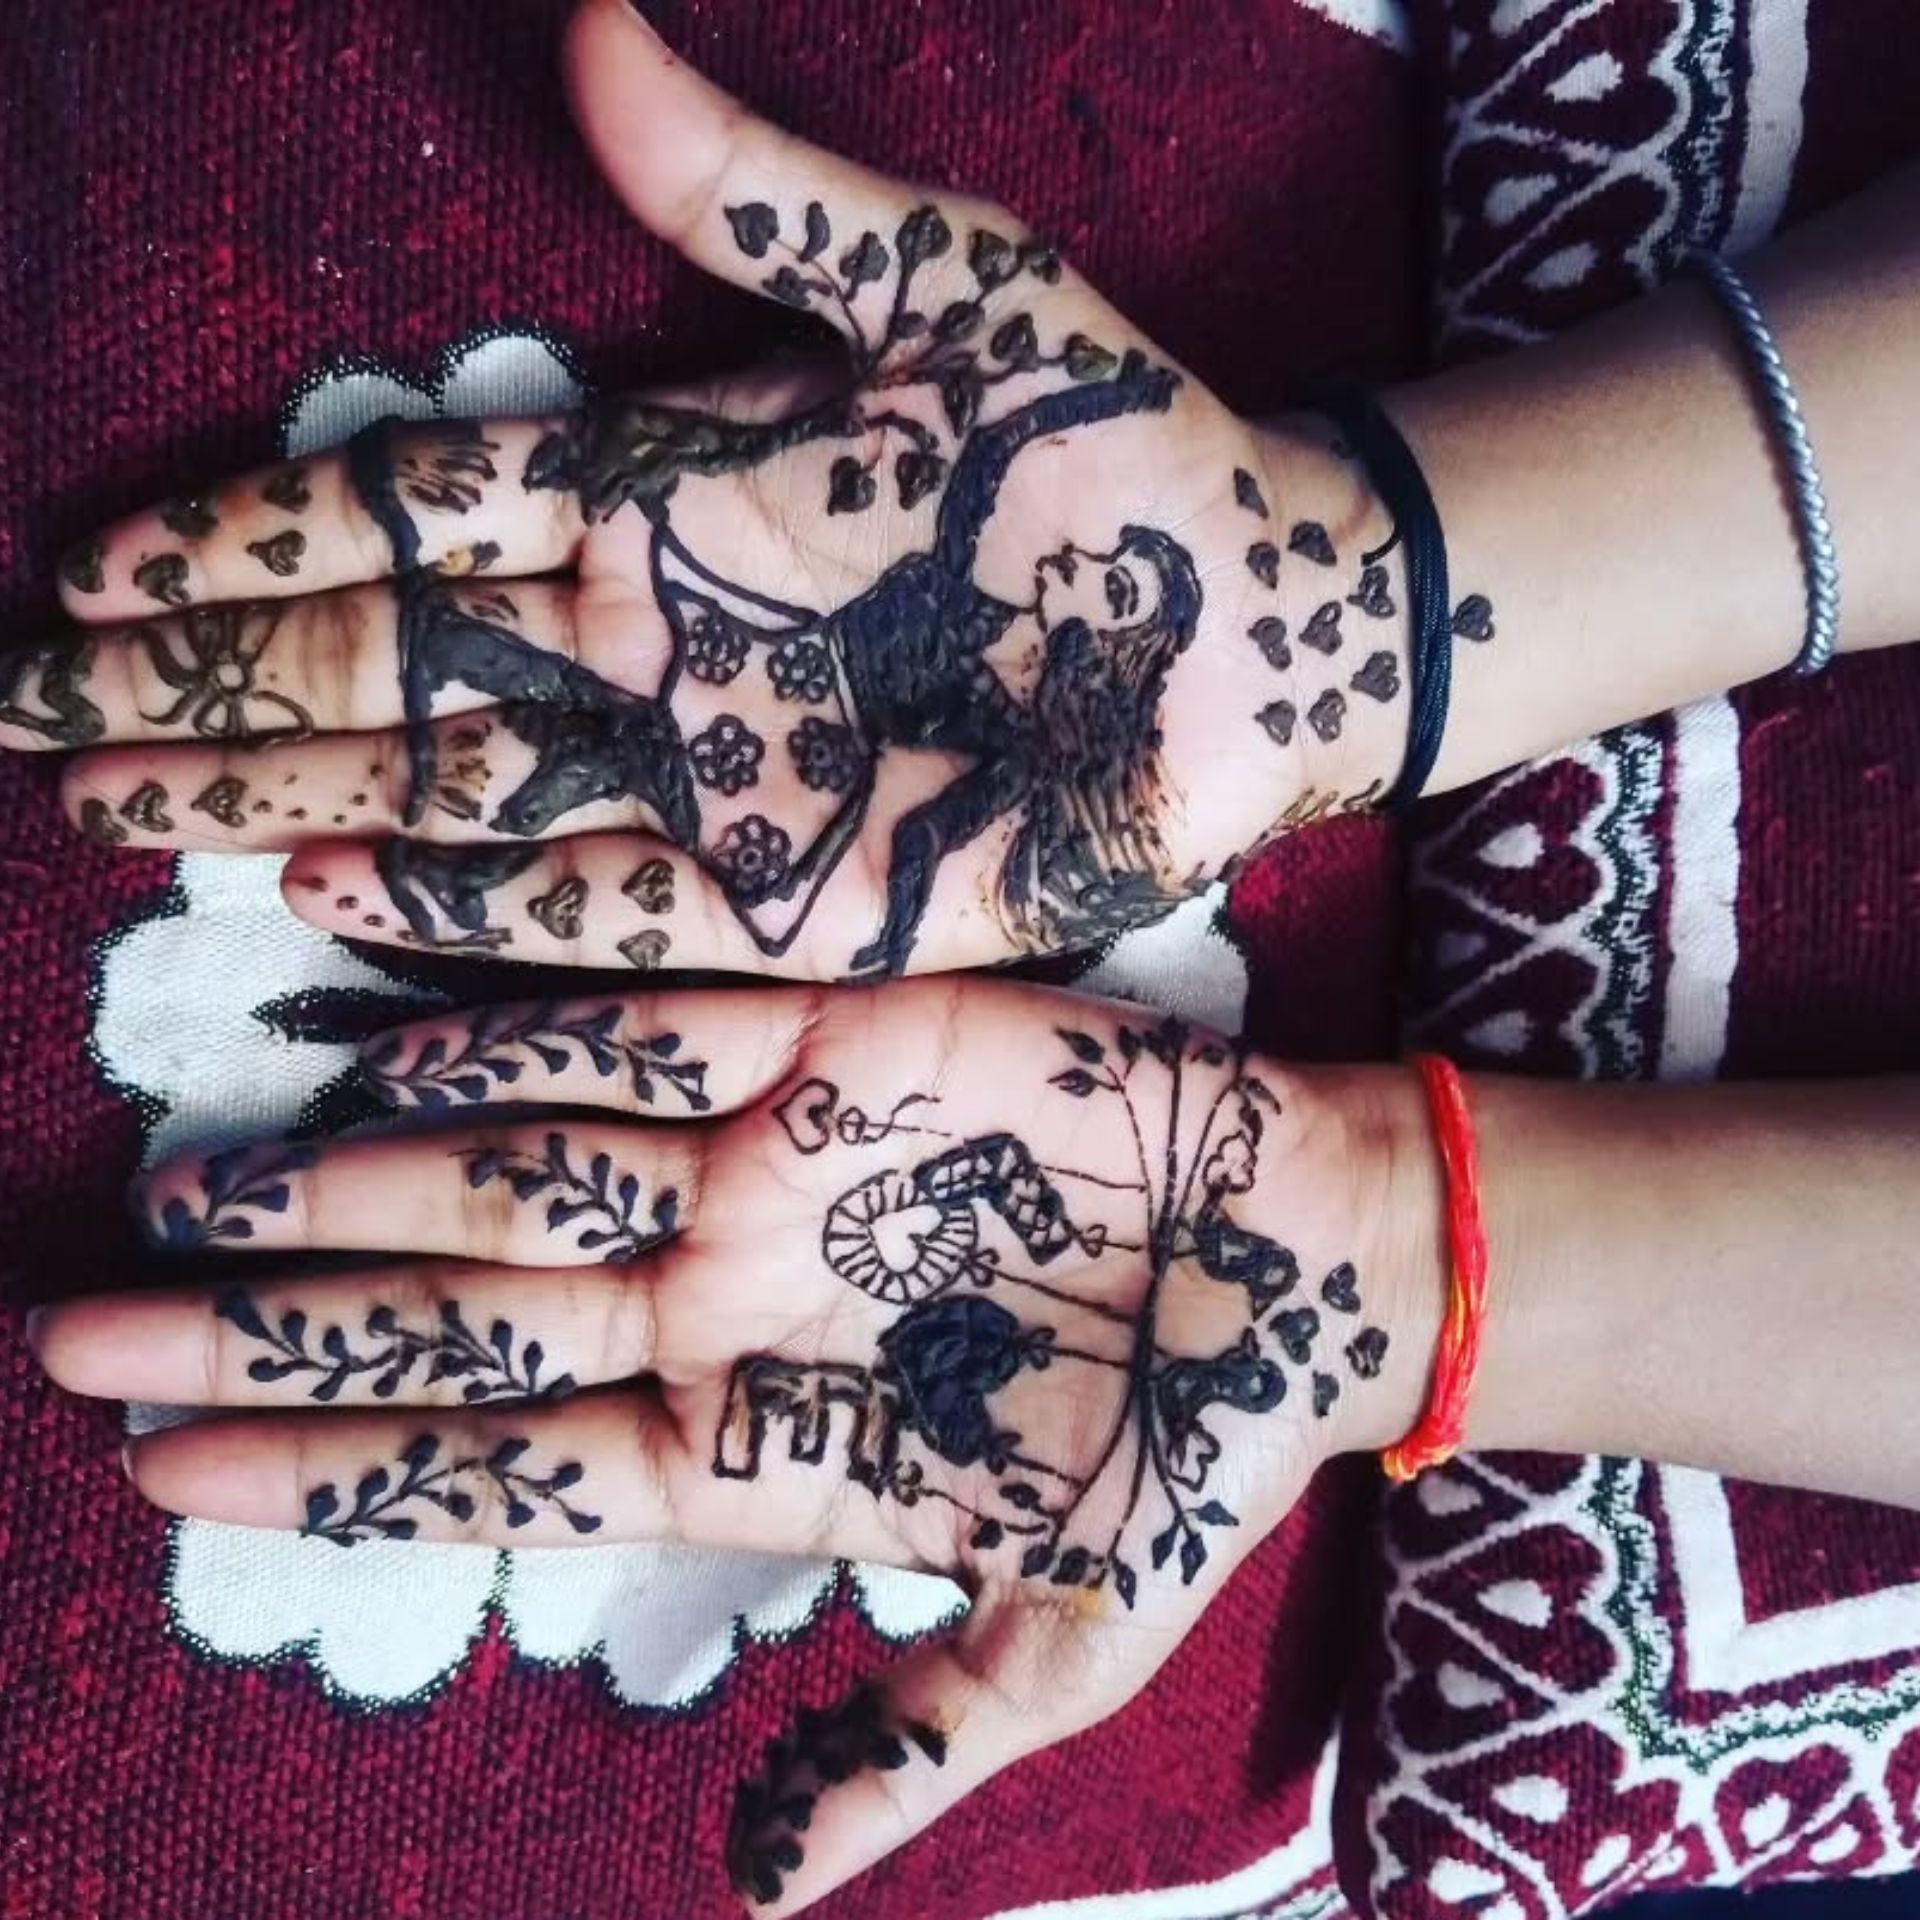
tradition, creativity, mehndi, finger, hand, nail, wrist, thumb, tattoo, henna, flesh, temporary tattoo, design, nail care, foot, motif